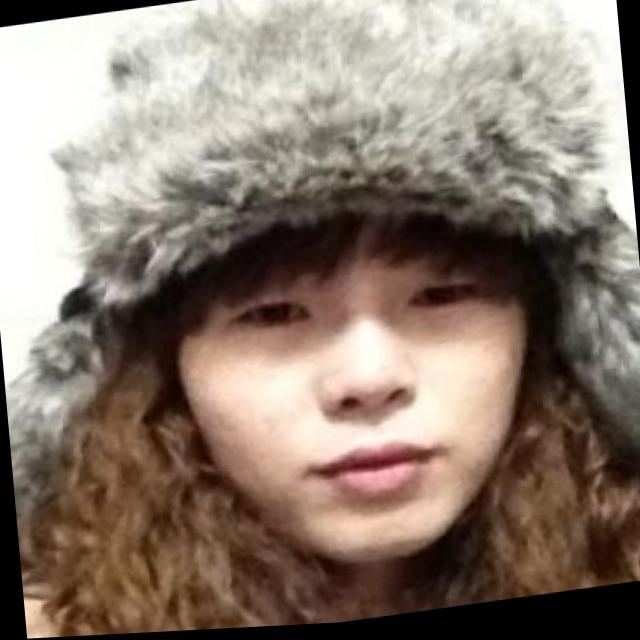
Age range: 21-44